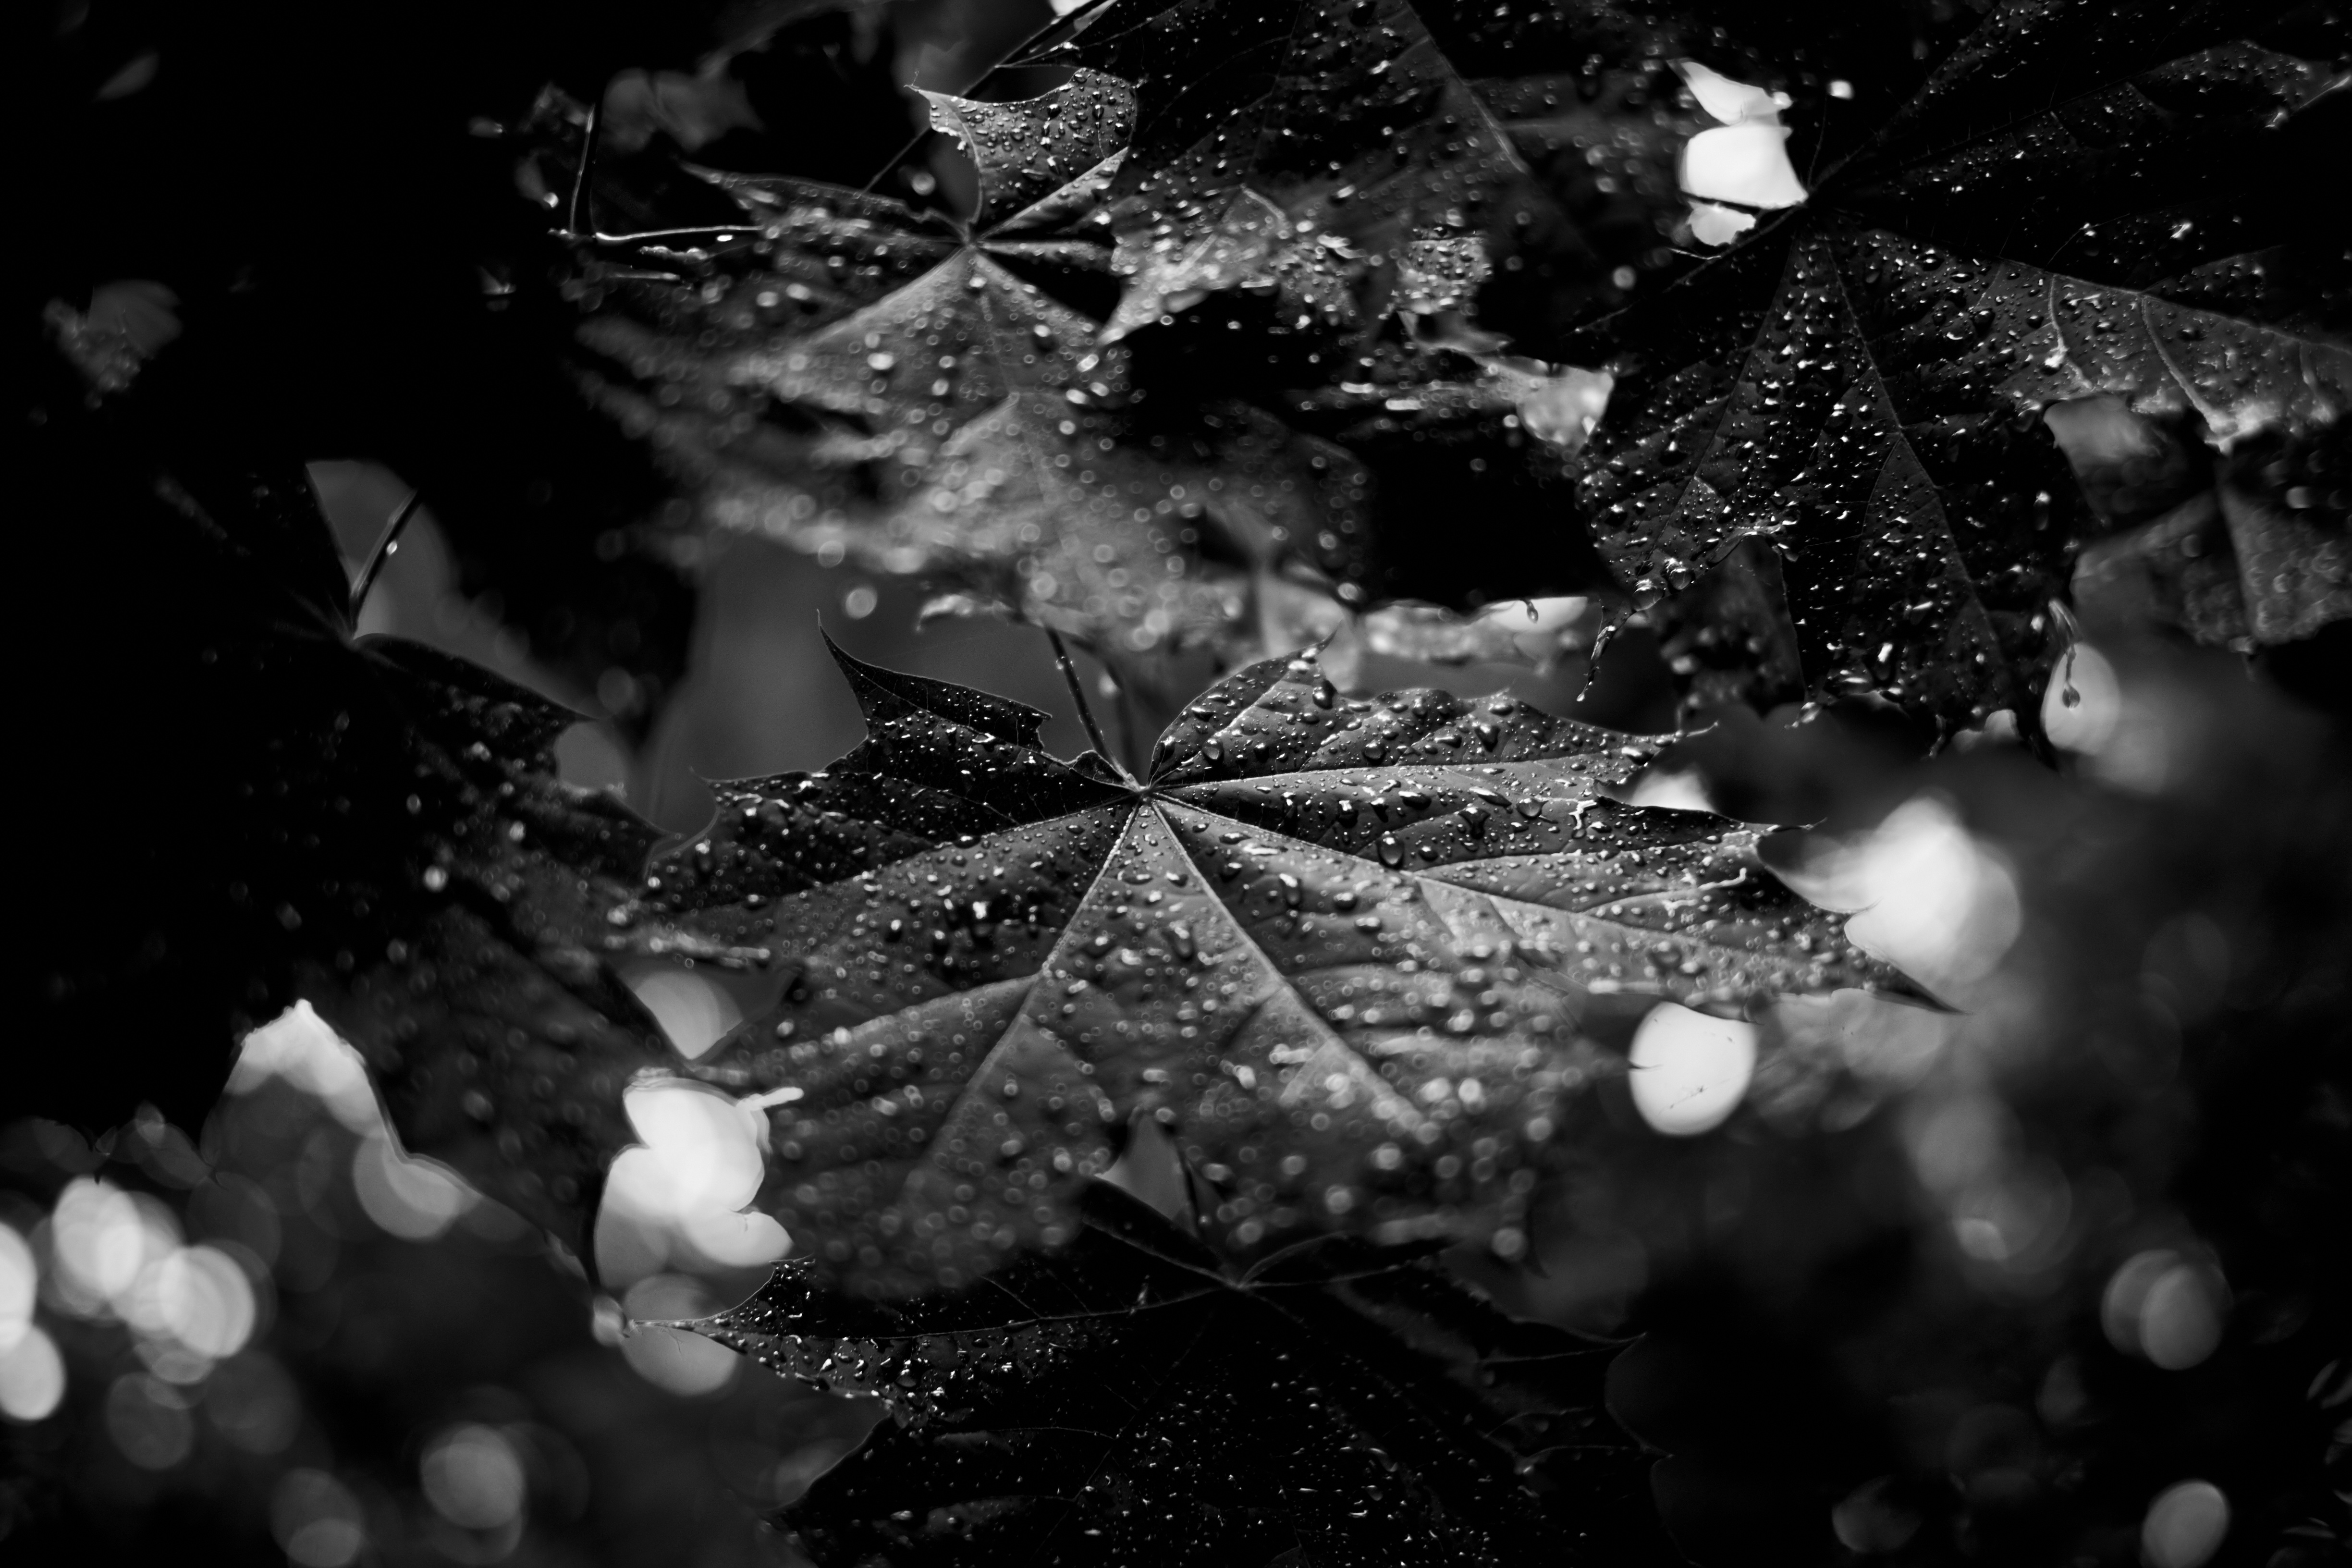
tree, nature, branch, dew, black and white, plant, white, night, photography, sunlight, leaf, flower, frost, darkness, black, monochrome, close up, symmetry, moisture, freezing, macro photography, monochrome photography